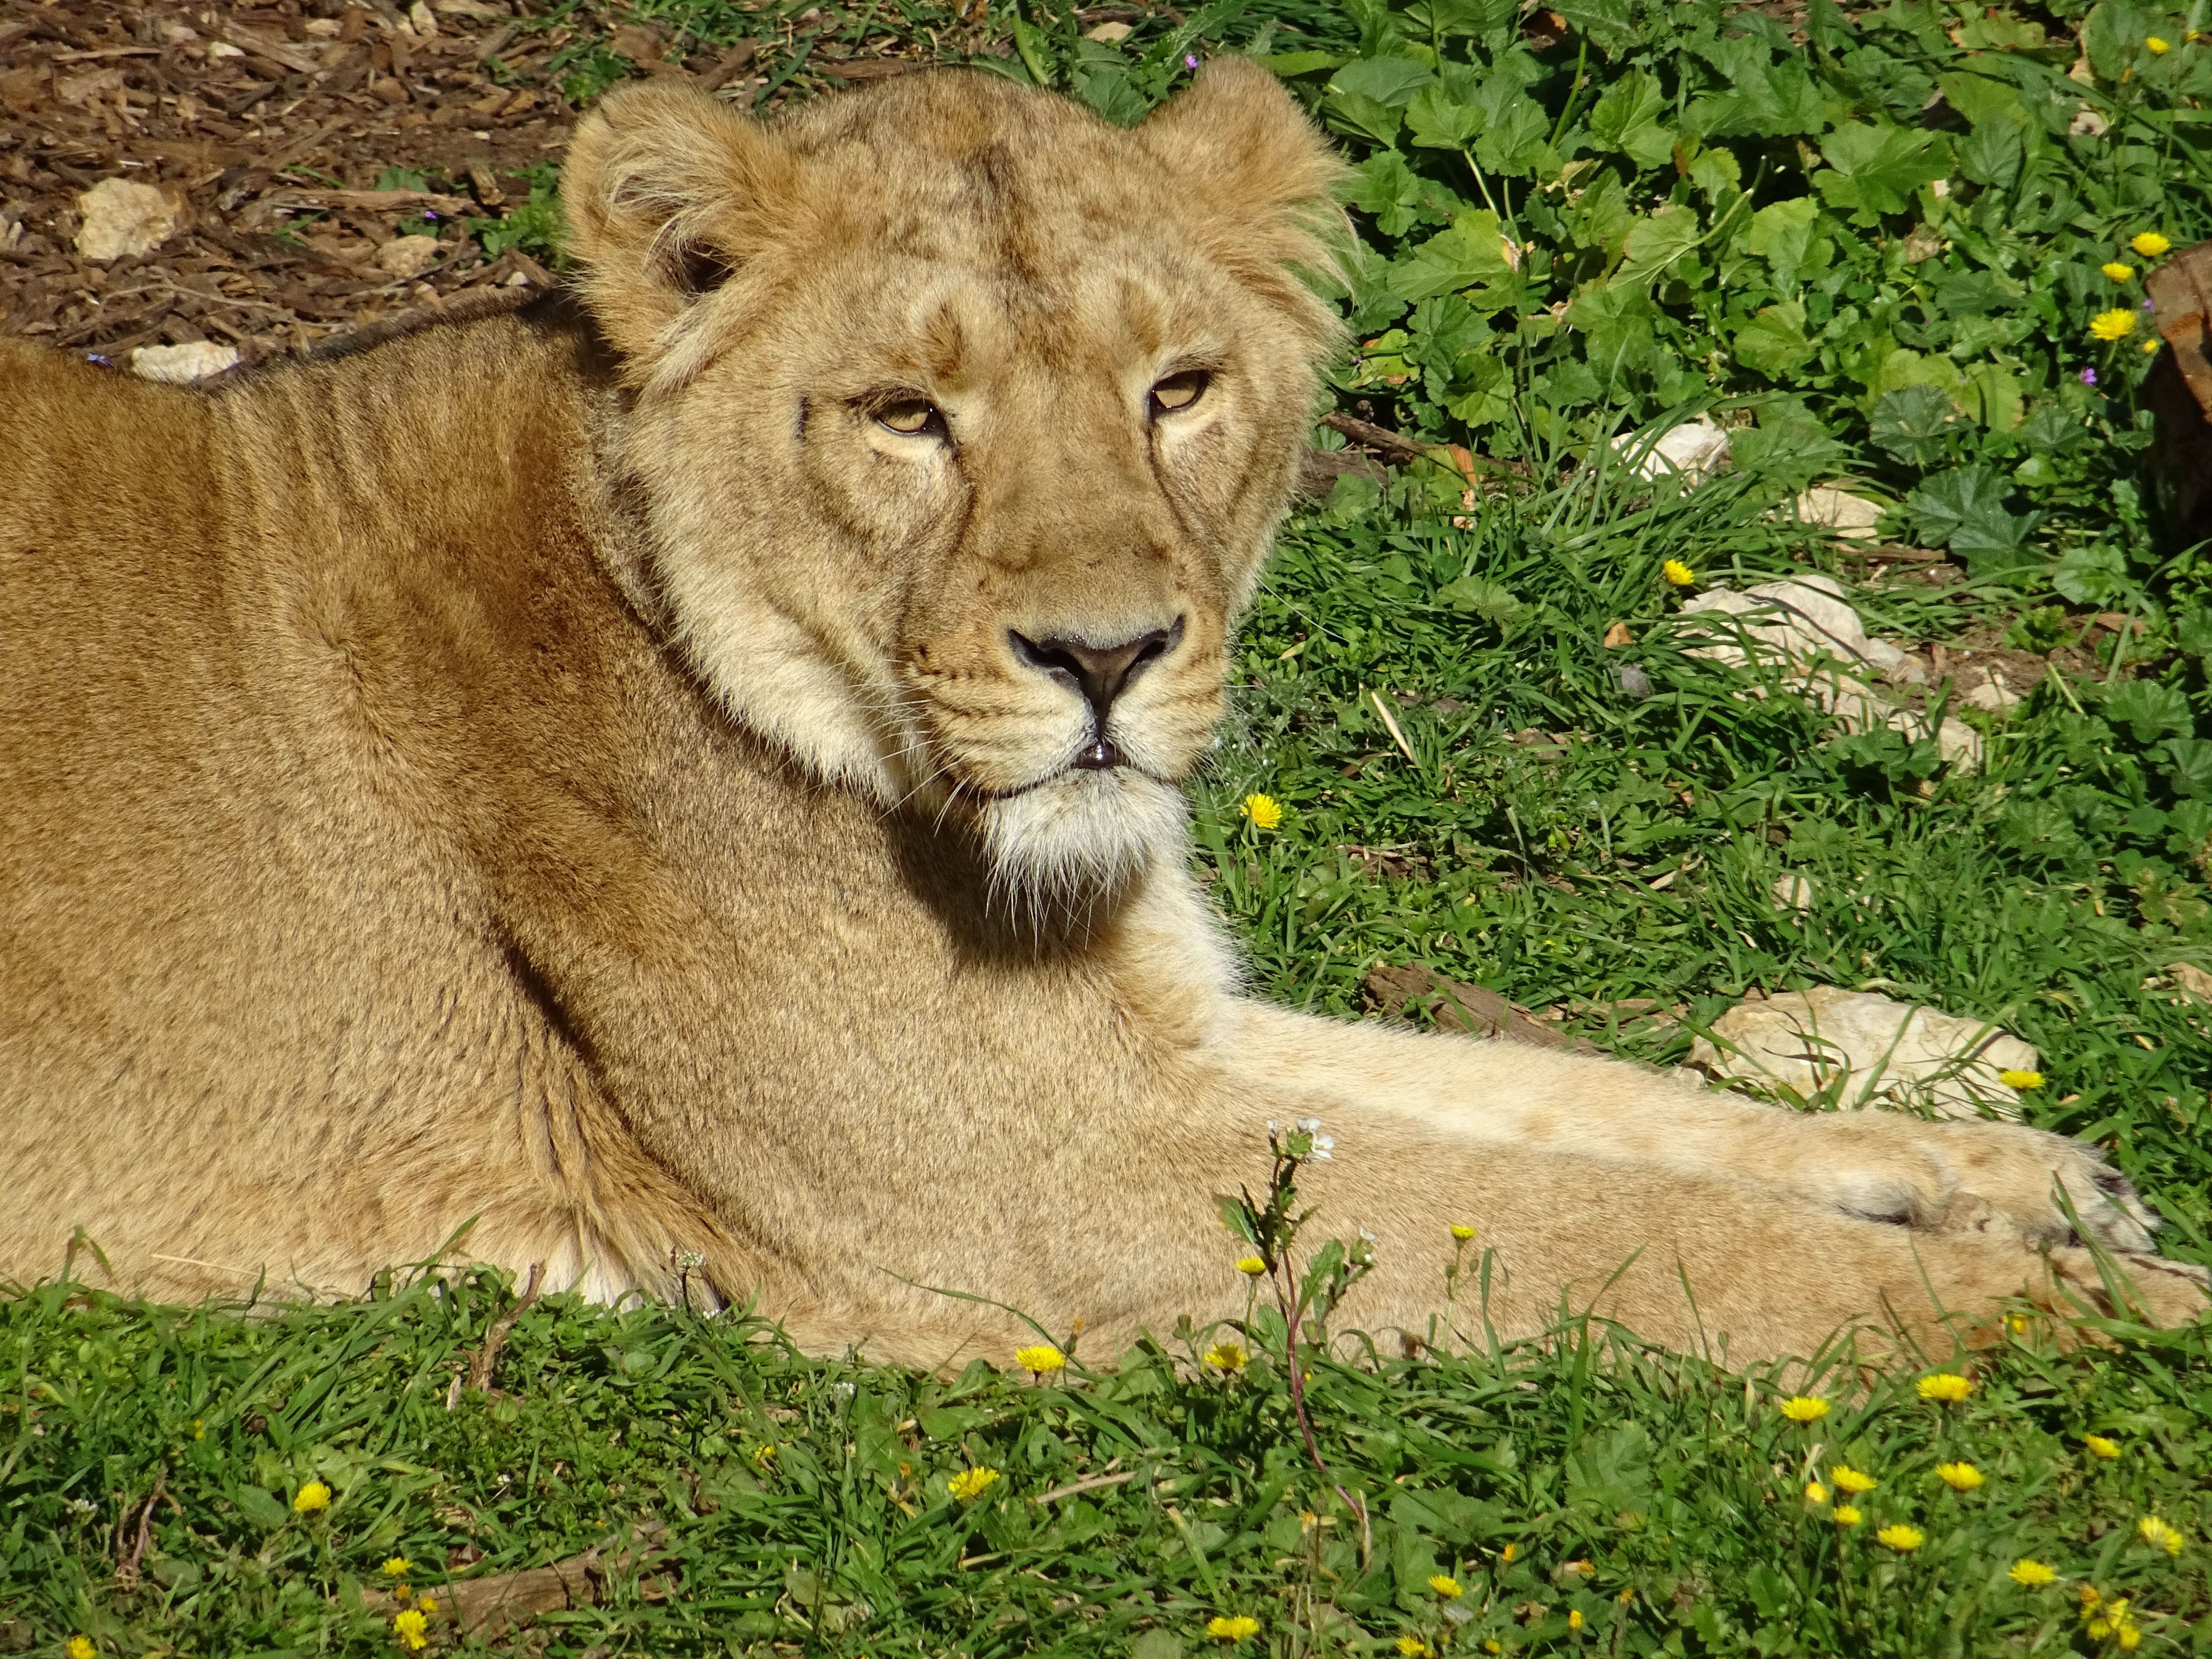
adventure, animal, recreation, wildlife, zoo, africa, mammal, fauna, lion, lioness, savannah, animals, vertebrate, safari, big cats, outdoor recreation, cat like mammal